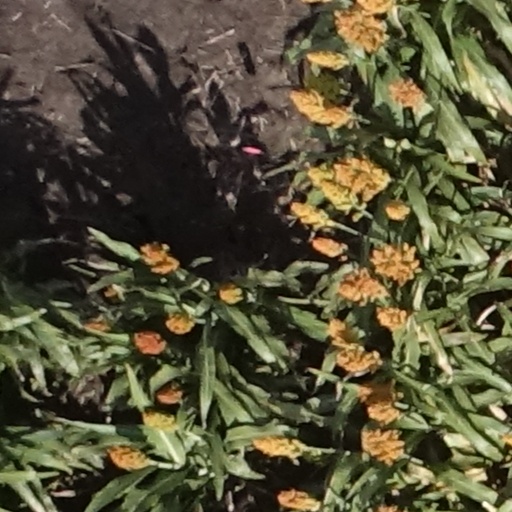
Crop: sorghum